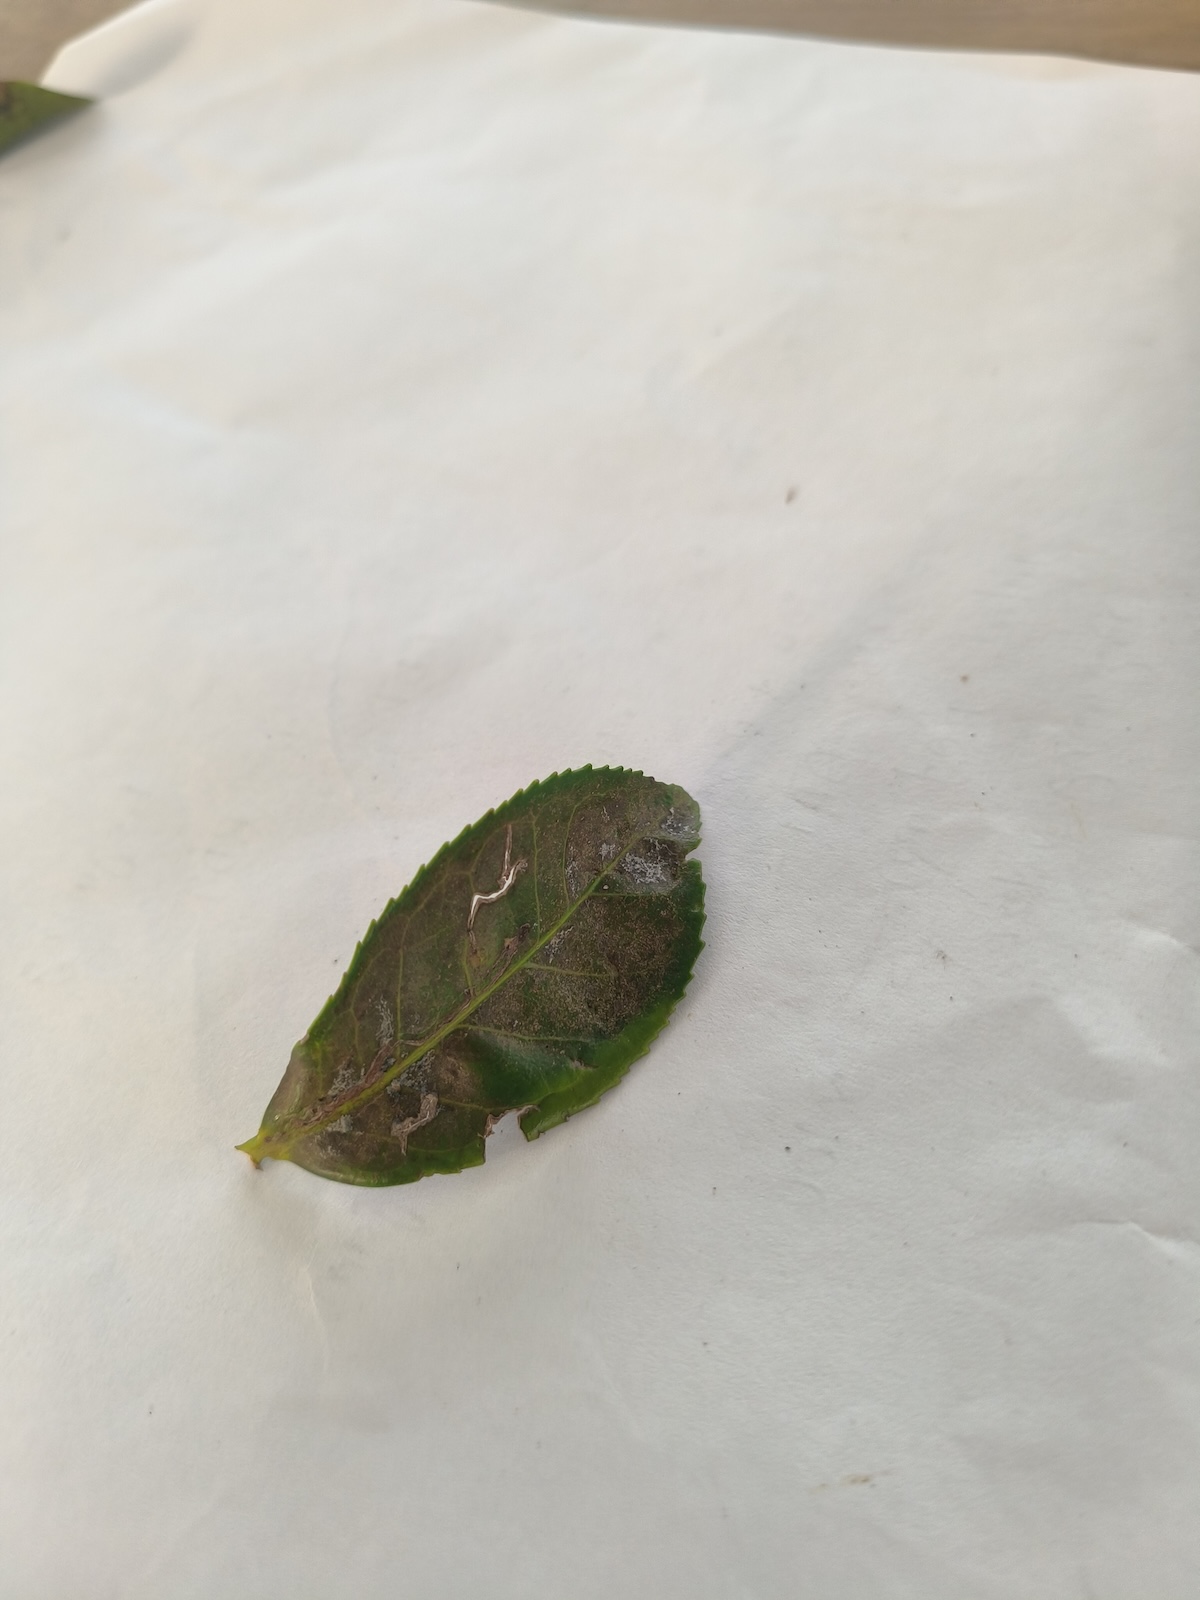
Label: Red spider